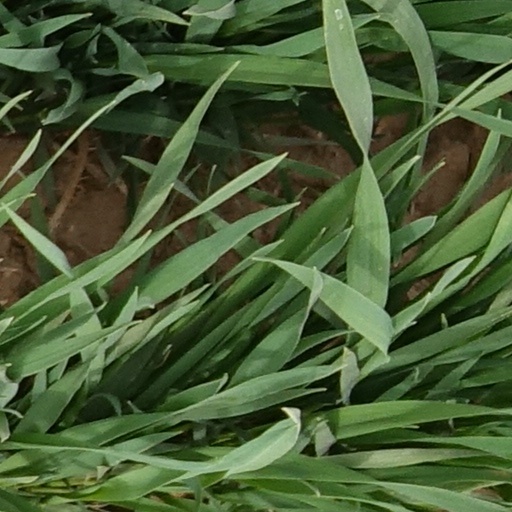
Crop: wheat